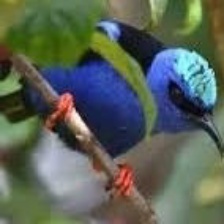
Species: RED LEGGED HONEYCREEPER
Scientific name: CYANERPES CYANEUS